Absurd (film)

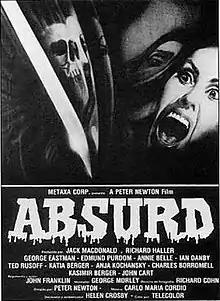
Theatrical release poster

Absurd (Italian: Rosso Sangue, literal translation: "Blood Red"; also known as Anthropophagus 2, Zombie 6: Monster Hunter, Horrible, and The Grim Reaper 2) is a 1981 English-language Italian slasher film directed, lensed, and co-produced by Joe D'Amato and starring George Eastman, who also wrote the story and screenplay.